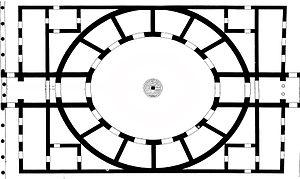
Deva Victrix, ou plus simplement Deva, est une ancienne forteresse de légion ainsi qu'une ville de la province romaine de Bretagne, sur l'emplacement de laquelle se trouve aujourd'hui la cité britannique de Chester.